Kate (film)

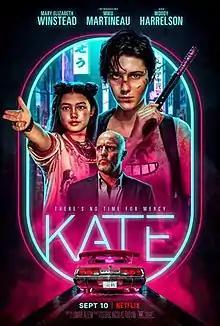
Promotional release poster

Kate is a 2021 American action thriller film directed by Cedric Nicolas-Troyan and written by Umair Aleem. The film stars Mary Elizabeth Winstead, Miku Martineau, Woody Harrelson, Tadanobu Asano, Michiel Huisman, Miyavi, and Jun Kunimura. The film follows Kate (Winstead), an assassin, whose mentor and handler (Harrelson) assigns her to kill a high-ranking yakuza boss. During Kate's final mission, she finds out that she has been poisoned and has at most a day to live, so she uses her last hours to get revenge and find out who set her up.